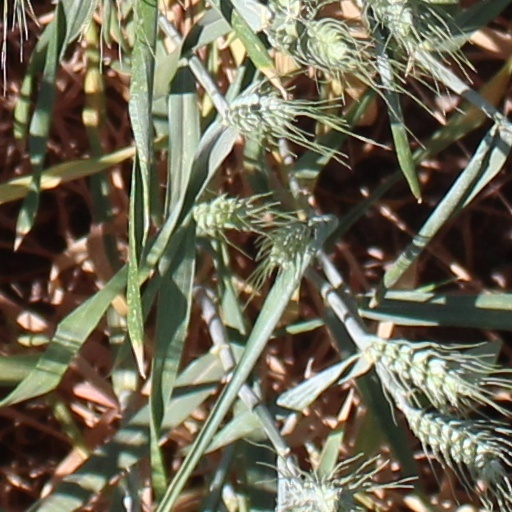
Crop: wheat